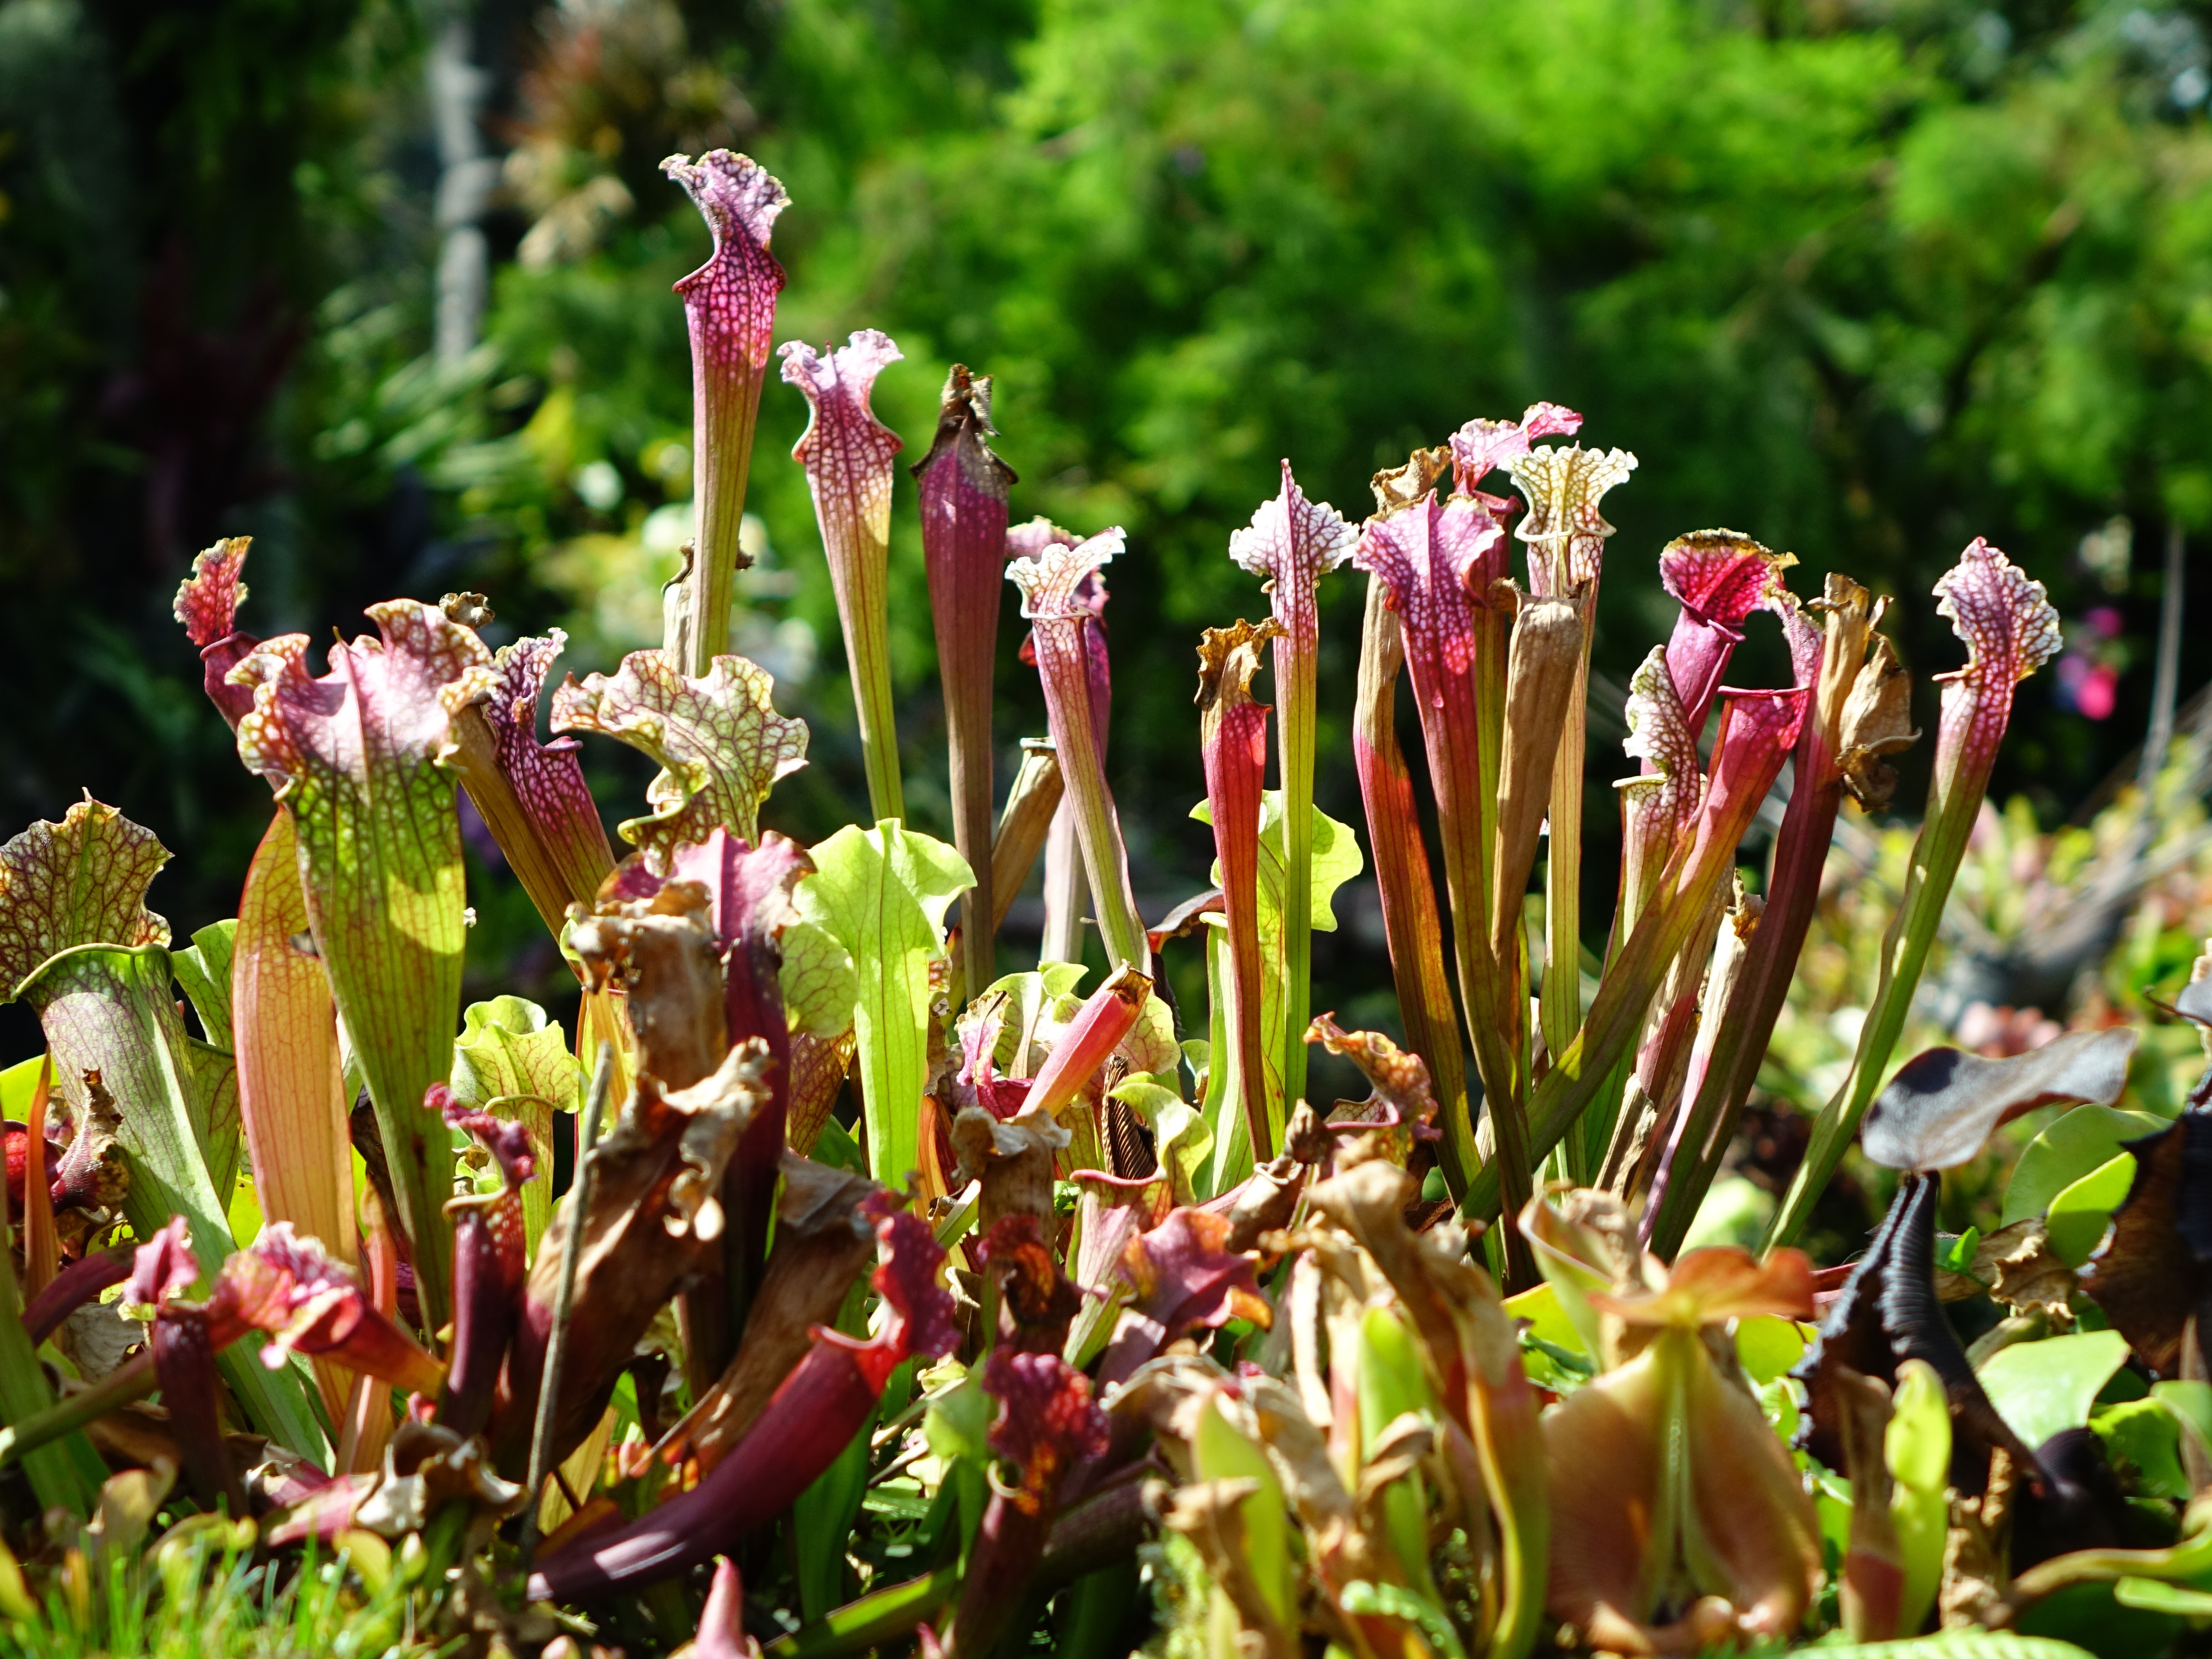
landscape, nature, blossom, plant, sunshine, sunlight, leaf, flower, green, produce, botany, garden, flora, wildflower, shrub, carnivorous, flowering plant, carnivorous plant, pitcher plant, land plant, castilleja, pitfall traps